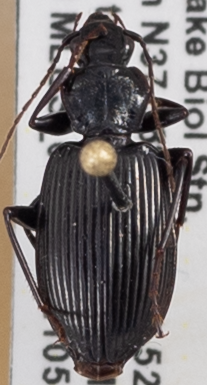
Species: Platynus decentis
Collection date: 2021-05-18
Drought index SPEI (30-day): -1.082
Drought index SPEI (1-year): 1.06
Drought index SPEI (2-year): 1.45